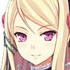
Portrait style: Anime Portrait